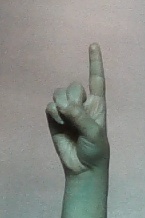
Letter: bb